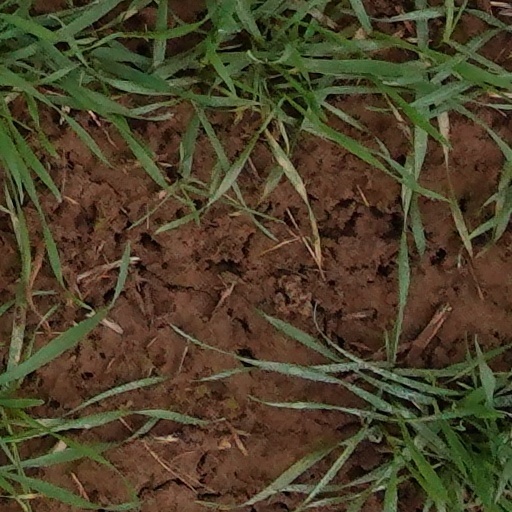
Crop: wheat